Eruption of Mount Vesuvius in 79 AD

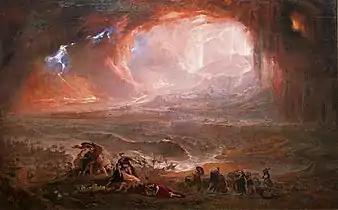
"The Destruction of Pompeii and Herculaneum" by John Martin

In 79 AD, Mount Vesuvius, a stratovolcano located in the modern-day region of Campania, erupted, causing one of the deadliest eruptions in history. Vesuvius violently ejected a cloud of super-heated tephra and gases to a height of , ejecting molten rock, pulverized pumice and hot ash at 1.5 million tons per second, ultimately releasing 100,000 times the thermal energy of the atomic bombings of Hiroshima and Nagasaki. The event gives its name to the Vesuvian type of volcanic eruption, characterised by columns of hot gases and ash reaching the stratosphere, although the event also included pyroclastic flows associated with Peléan eruptions.